No. 79 Squadron RAAF

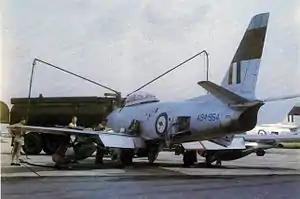
A monoplane aircraft with three men and a fuel tanker truck. One of the men is wearing military uniform and the other two are clad only in shorts. The aircraft is mainly painted grey, but is marked with the Royal Australian Air Force roundel and stripes on its tail. The tail of another aircraft of similar appearance is visible in the background.

In May 1962 the Australian Government decided to deploy a squadron of CAC Sabre fighters to Thailand to bolster that country's defences. This action was undertaken as part of Australia's Southeast Asia Treaty Organization (SEATO) commitment to defend Thailand against attack from its Communist neighbours, which was thought likely to occur. The United States, the United Kingdom and New Zealand also deployed forces to Thailand in response to this perceived threat, though Malaysia and several other SEATO members chose not to be involved. On 28 May, Minister for Defence Athol Townley announced that Australia's contribution would be an RAAF squadron equipped with Sabre fighters. The eight aircraft, along with their pilots and ground crew, were drawn from No. 77 Squadron, which formed part of Australia's Commonwealth Strategic Reserve forces at RAAF Base Butterworth in Malaysia. To preserve Malaysia's neutrality, the Sabres were flown to Thailand via Singapore. This force was designated No. 79 Squadron while at Tengah Air Base in Singapore on 29 May.